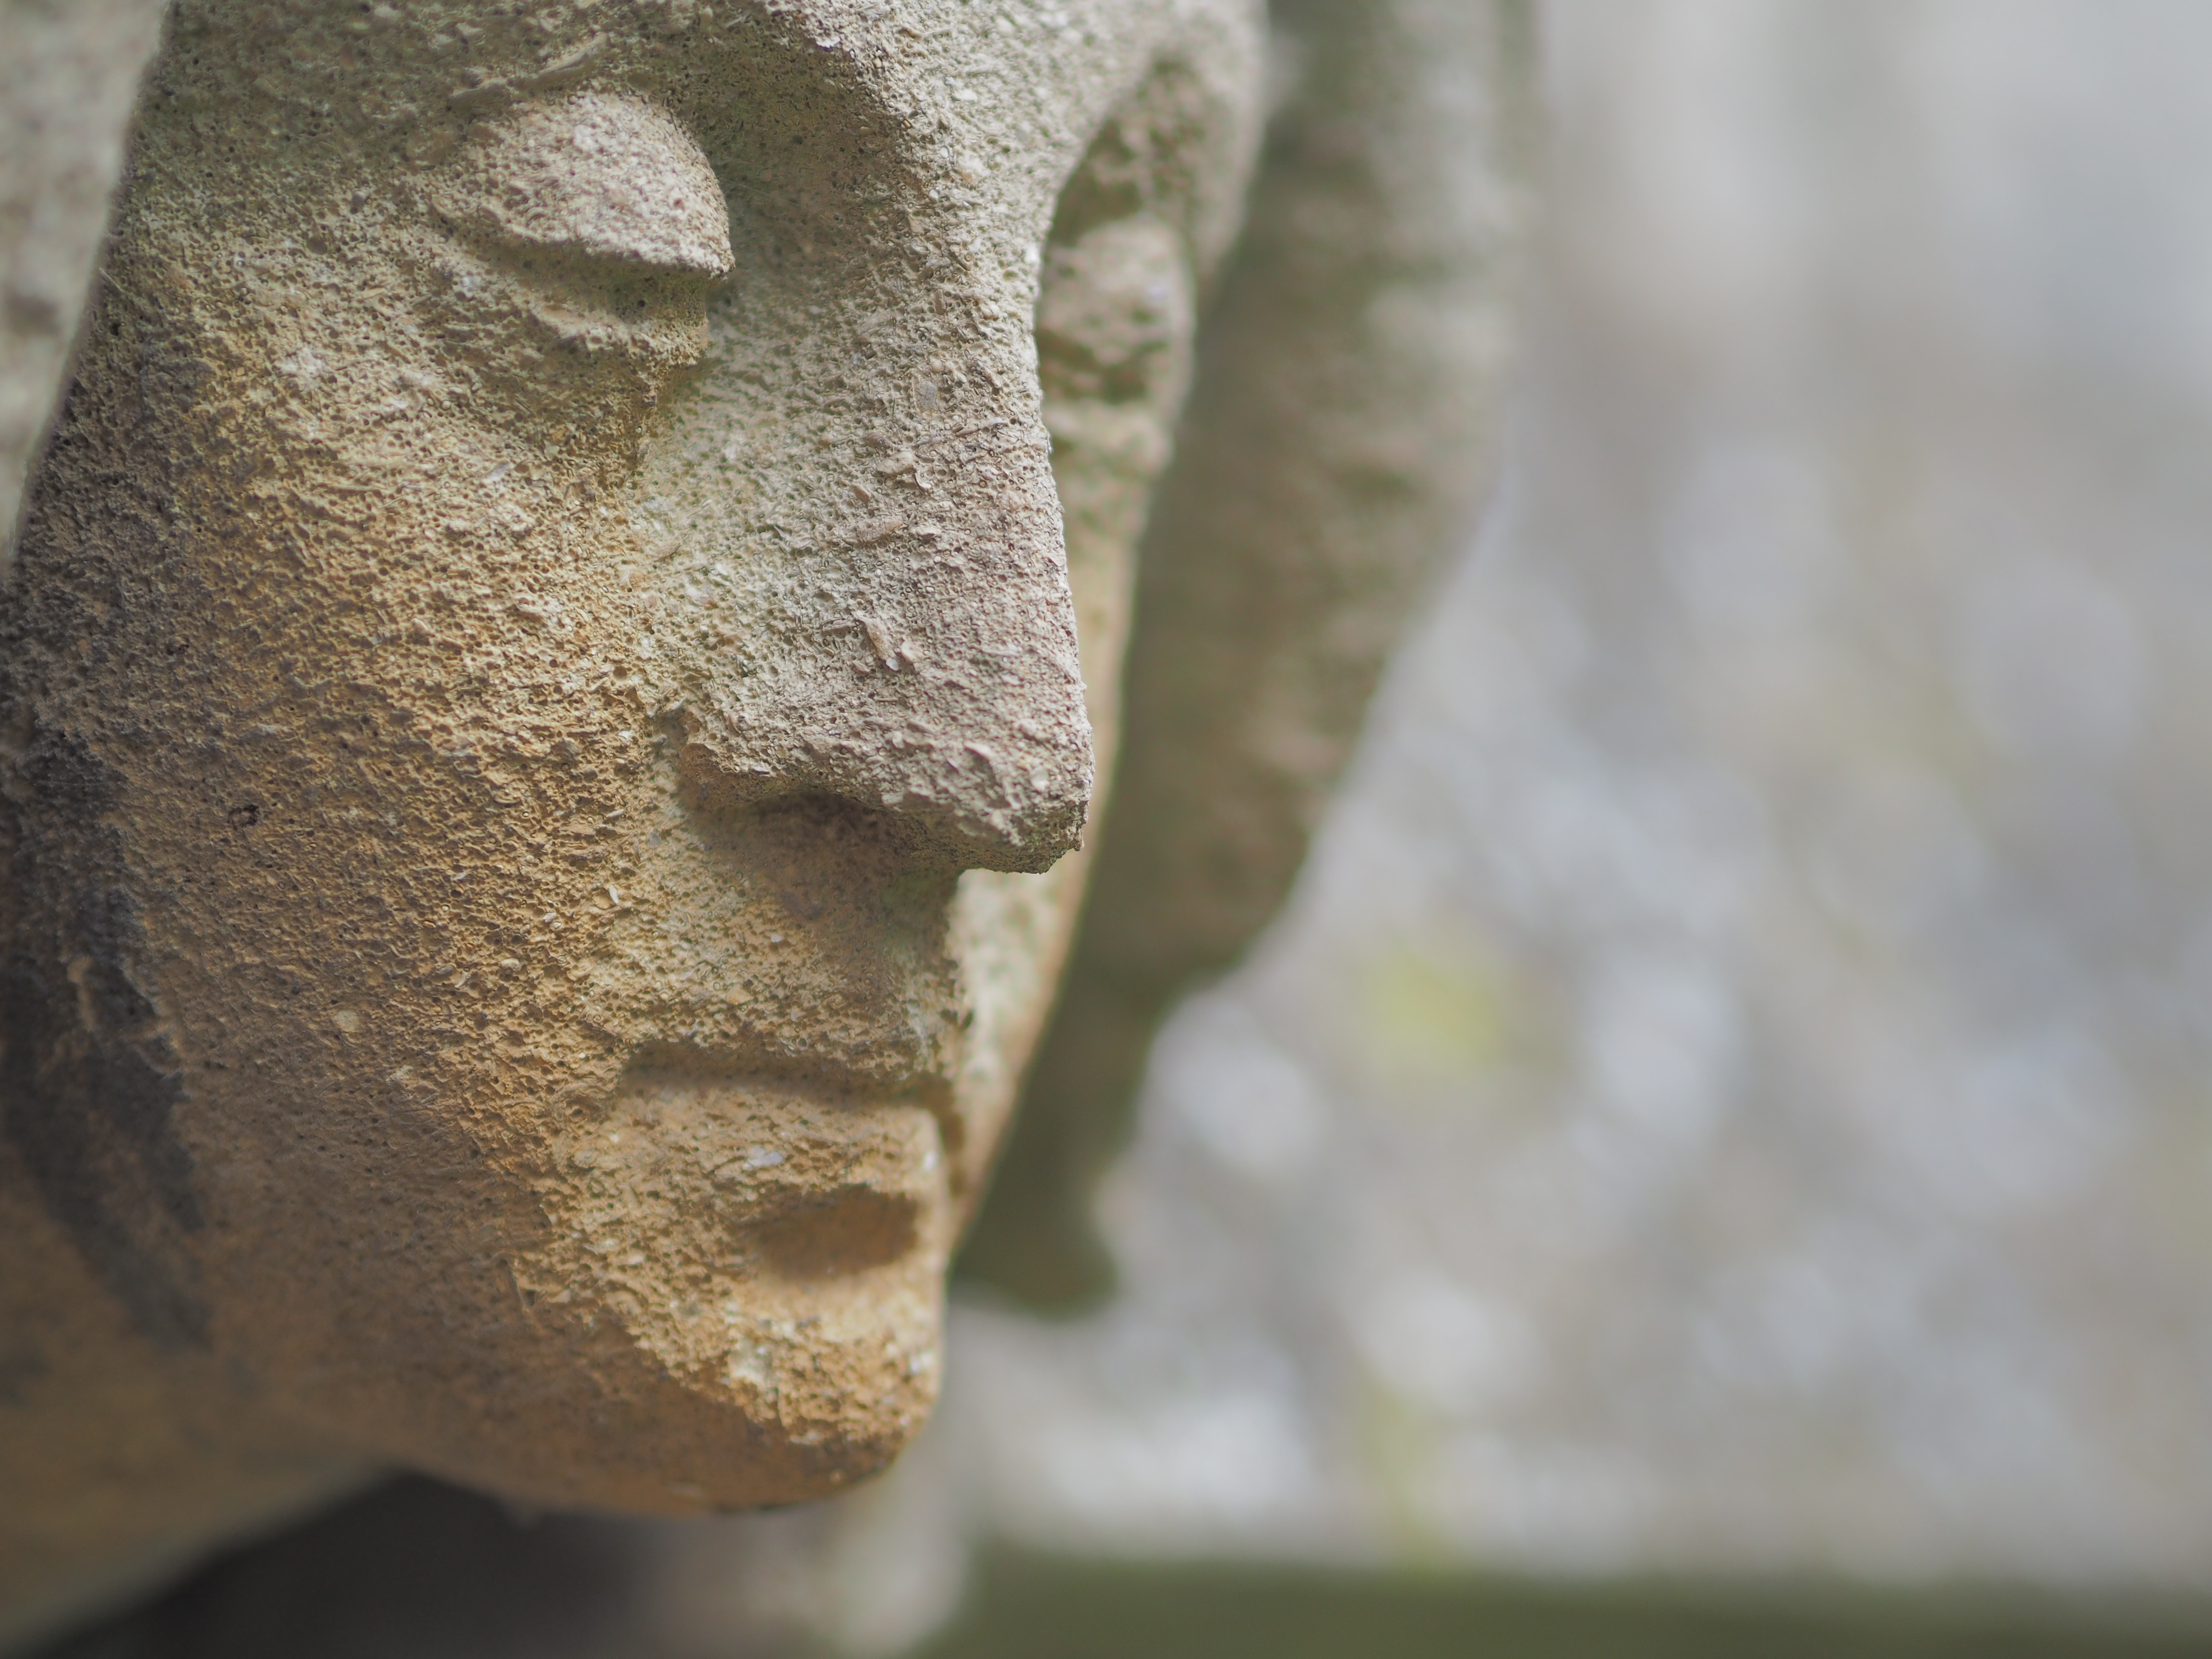
rock, architecture, building, monument, statue, ancient, church, close up, gargoyle, sculpture, art, temple, faith, head, churches, history, christianity, heritage, carving, churchyard, macro photography, ancient history